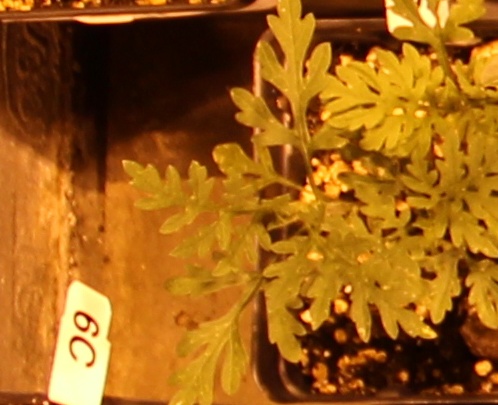
Label: Ragweed